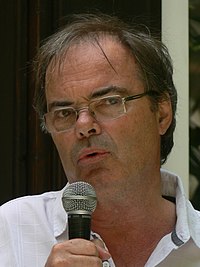
Gender: men